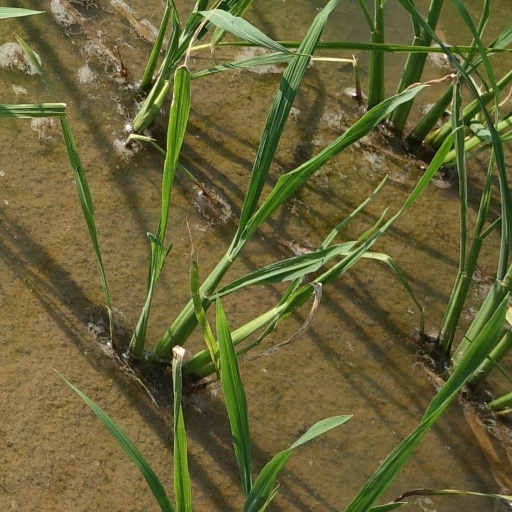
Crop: rice